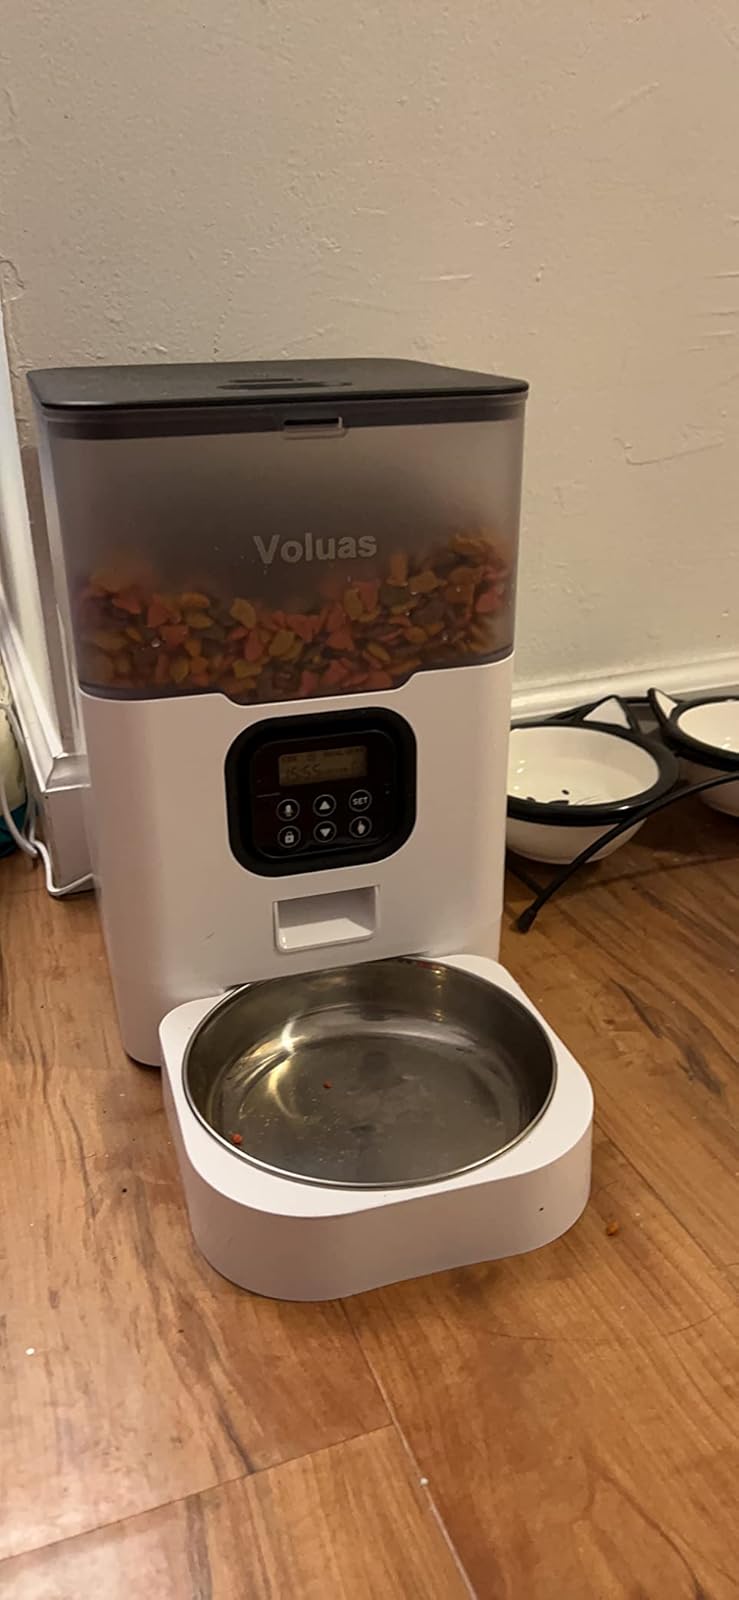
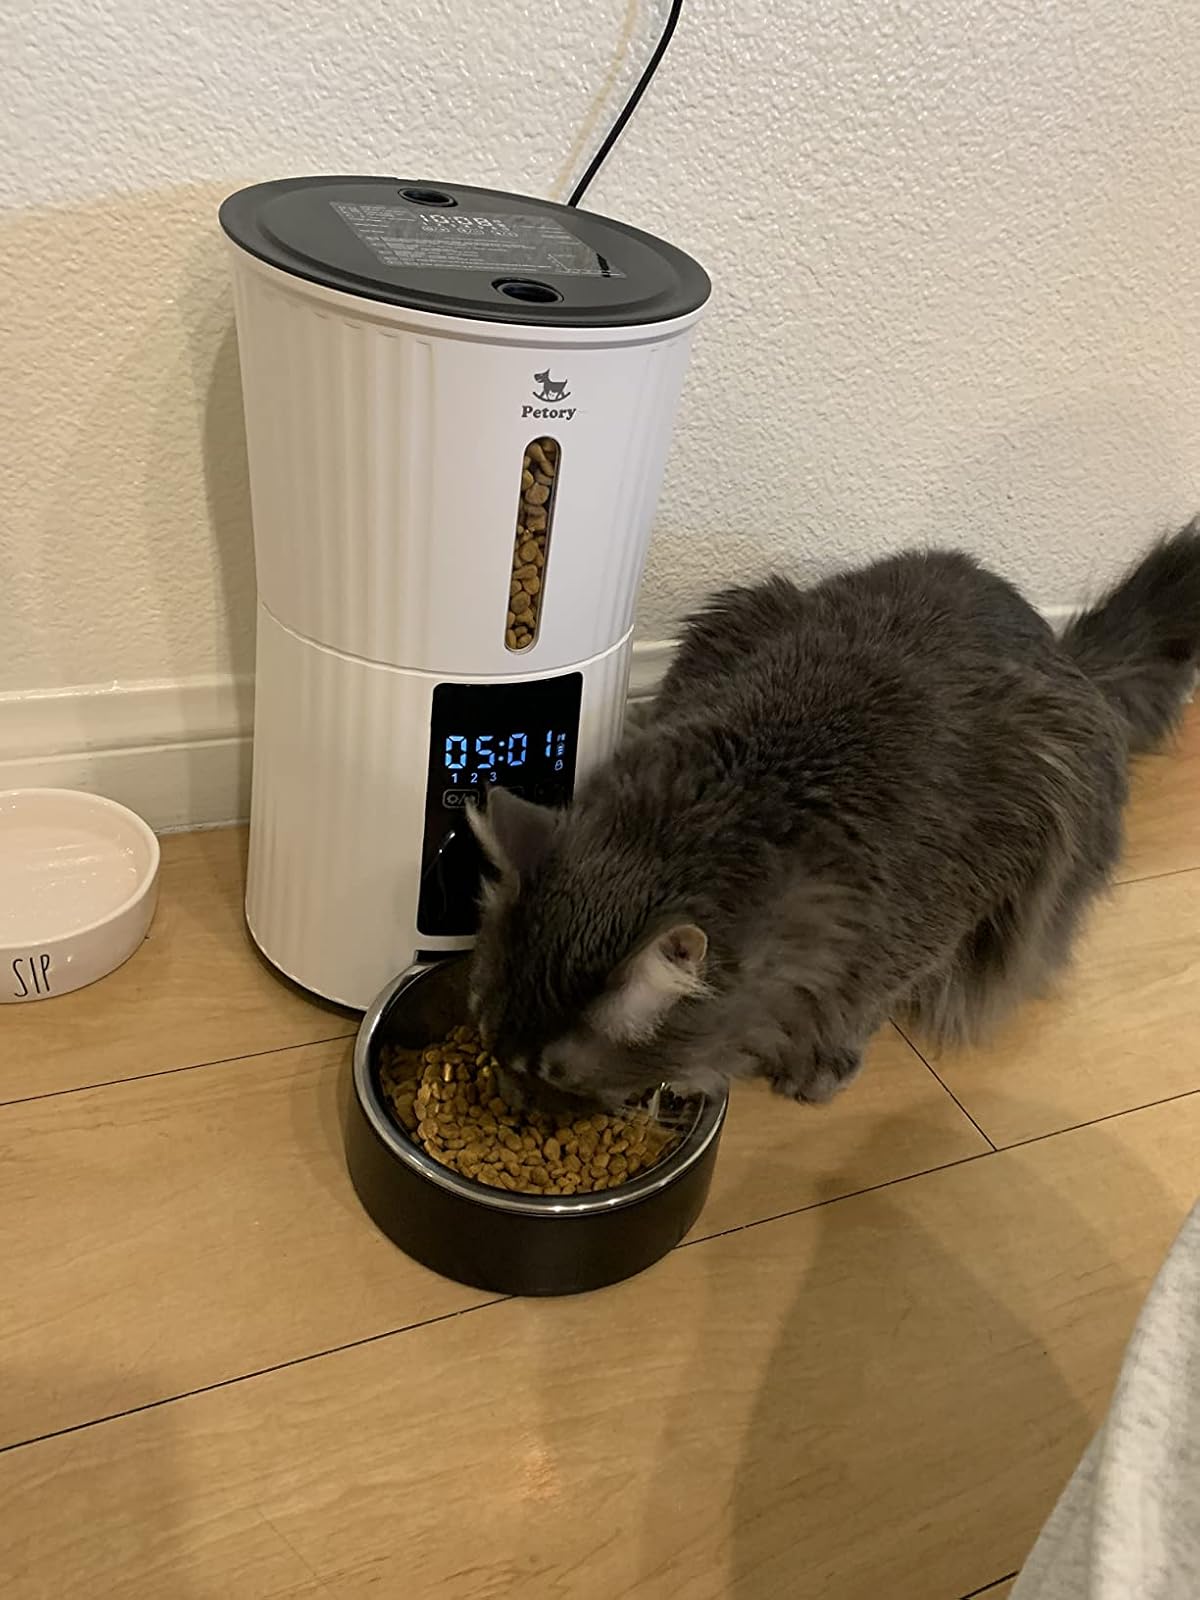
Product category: items_feeder
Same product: no